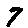
Label: 7